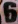
Number: 6